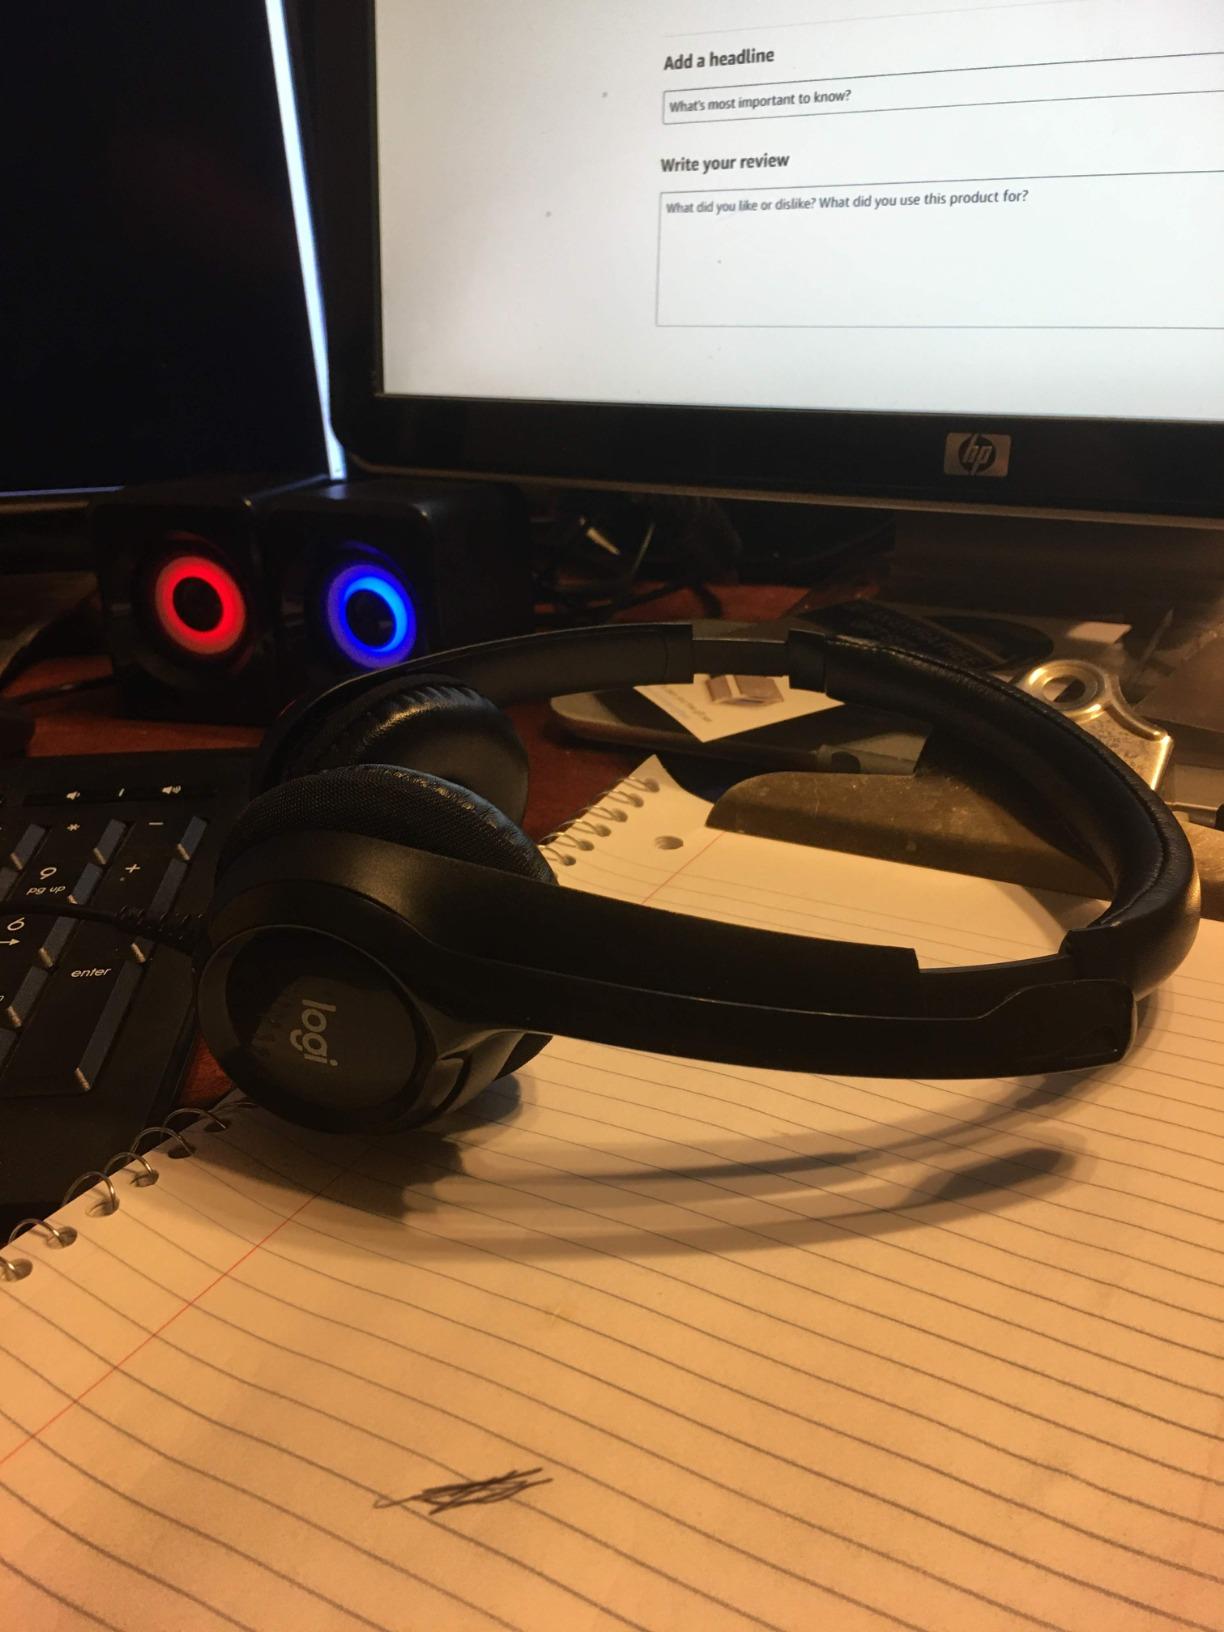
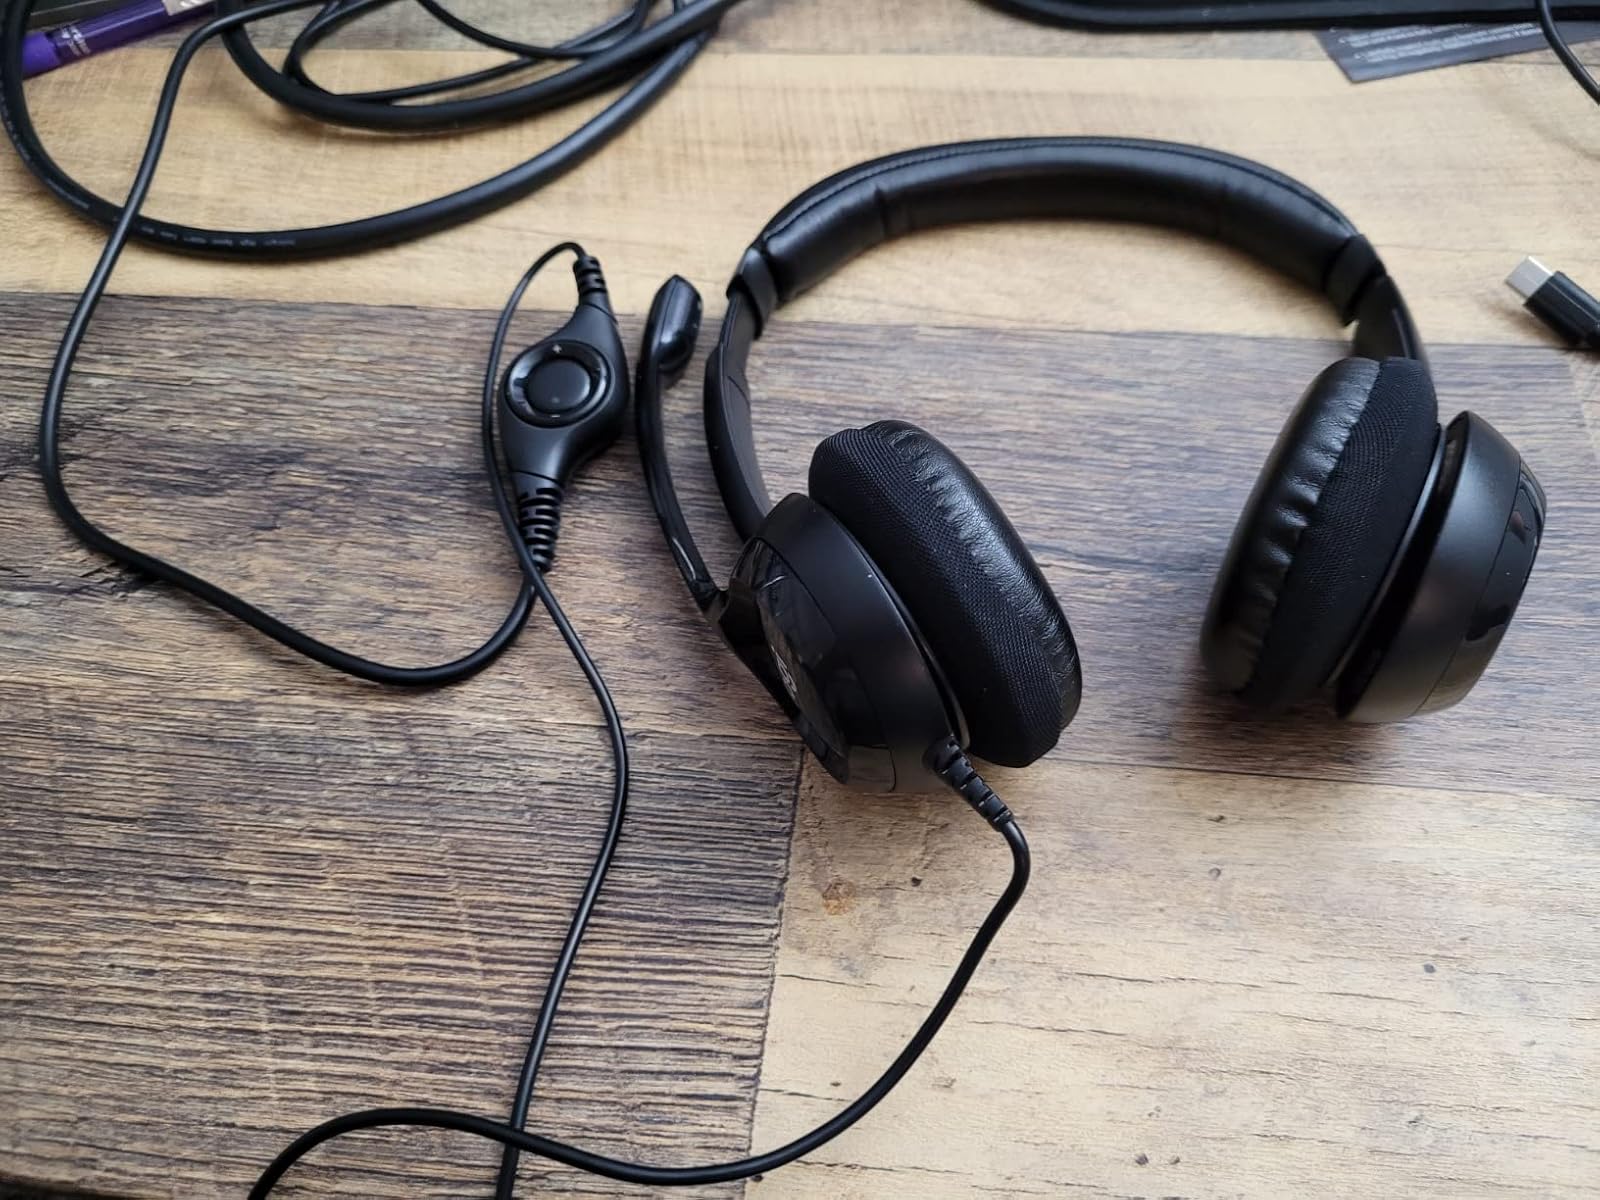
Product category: headphones
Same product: yes